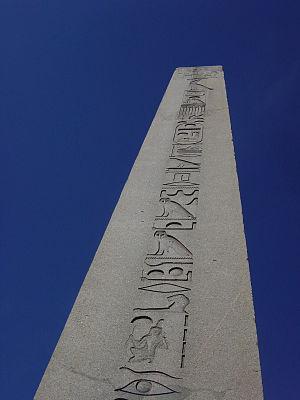
L’obélisque de Théodose est le nom donné à l'obélisque égyptien de Thoutmôsis III qui orne l'hippodrome de Constantinople, aujourd'hui At Meydanı ou Sultanahmet Meydanı, à Istanbul. Il s'agit du plus vieux monument encore visible de la ville.